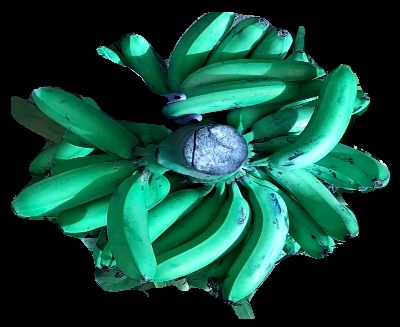
Variety: pachbale
Grade: grade3